Norm DeBriyn

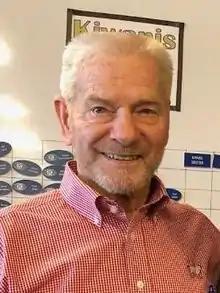
DeBriyn in 2019

Norm DeBriyn (born November 1, 1942) is an American former baseball coach at the University of Arkansas. He led the Arkansas Razorbacks baseball team for 33 years, beginning in 1970. During his tenure, which ended after the 2002 season, DeBriyn's teams achieved three conference championships, 15 NCAA tournament appearances, and four College World Series. His Razorbacks fell two runs short of winning the 1979 College World Series.